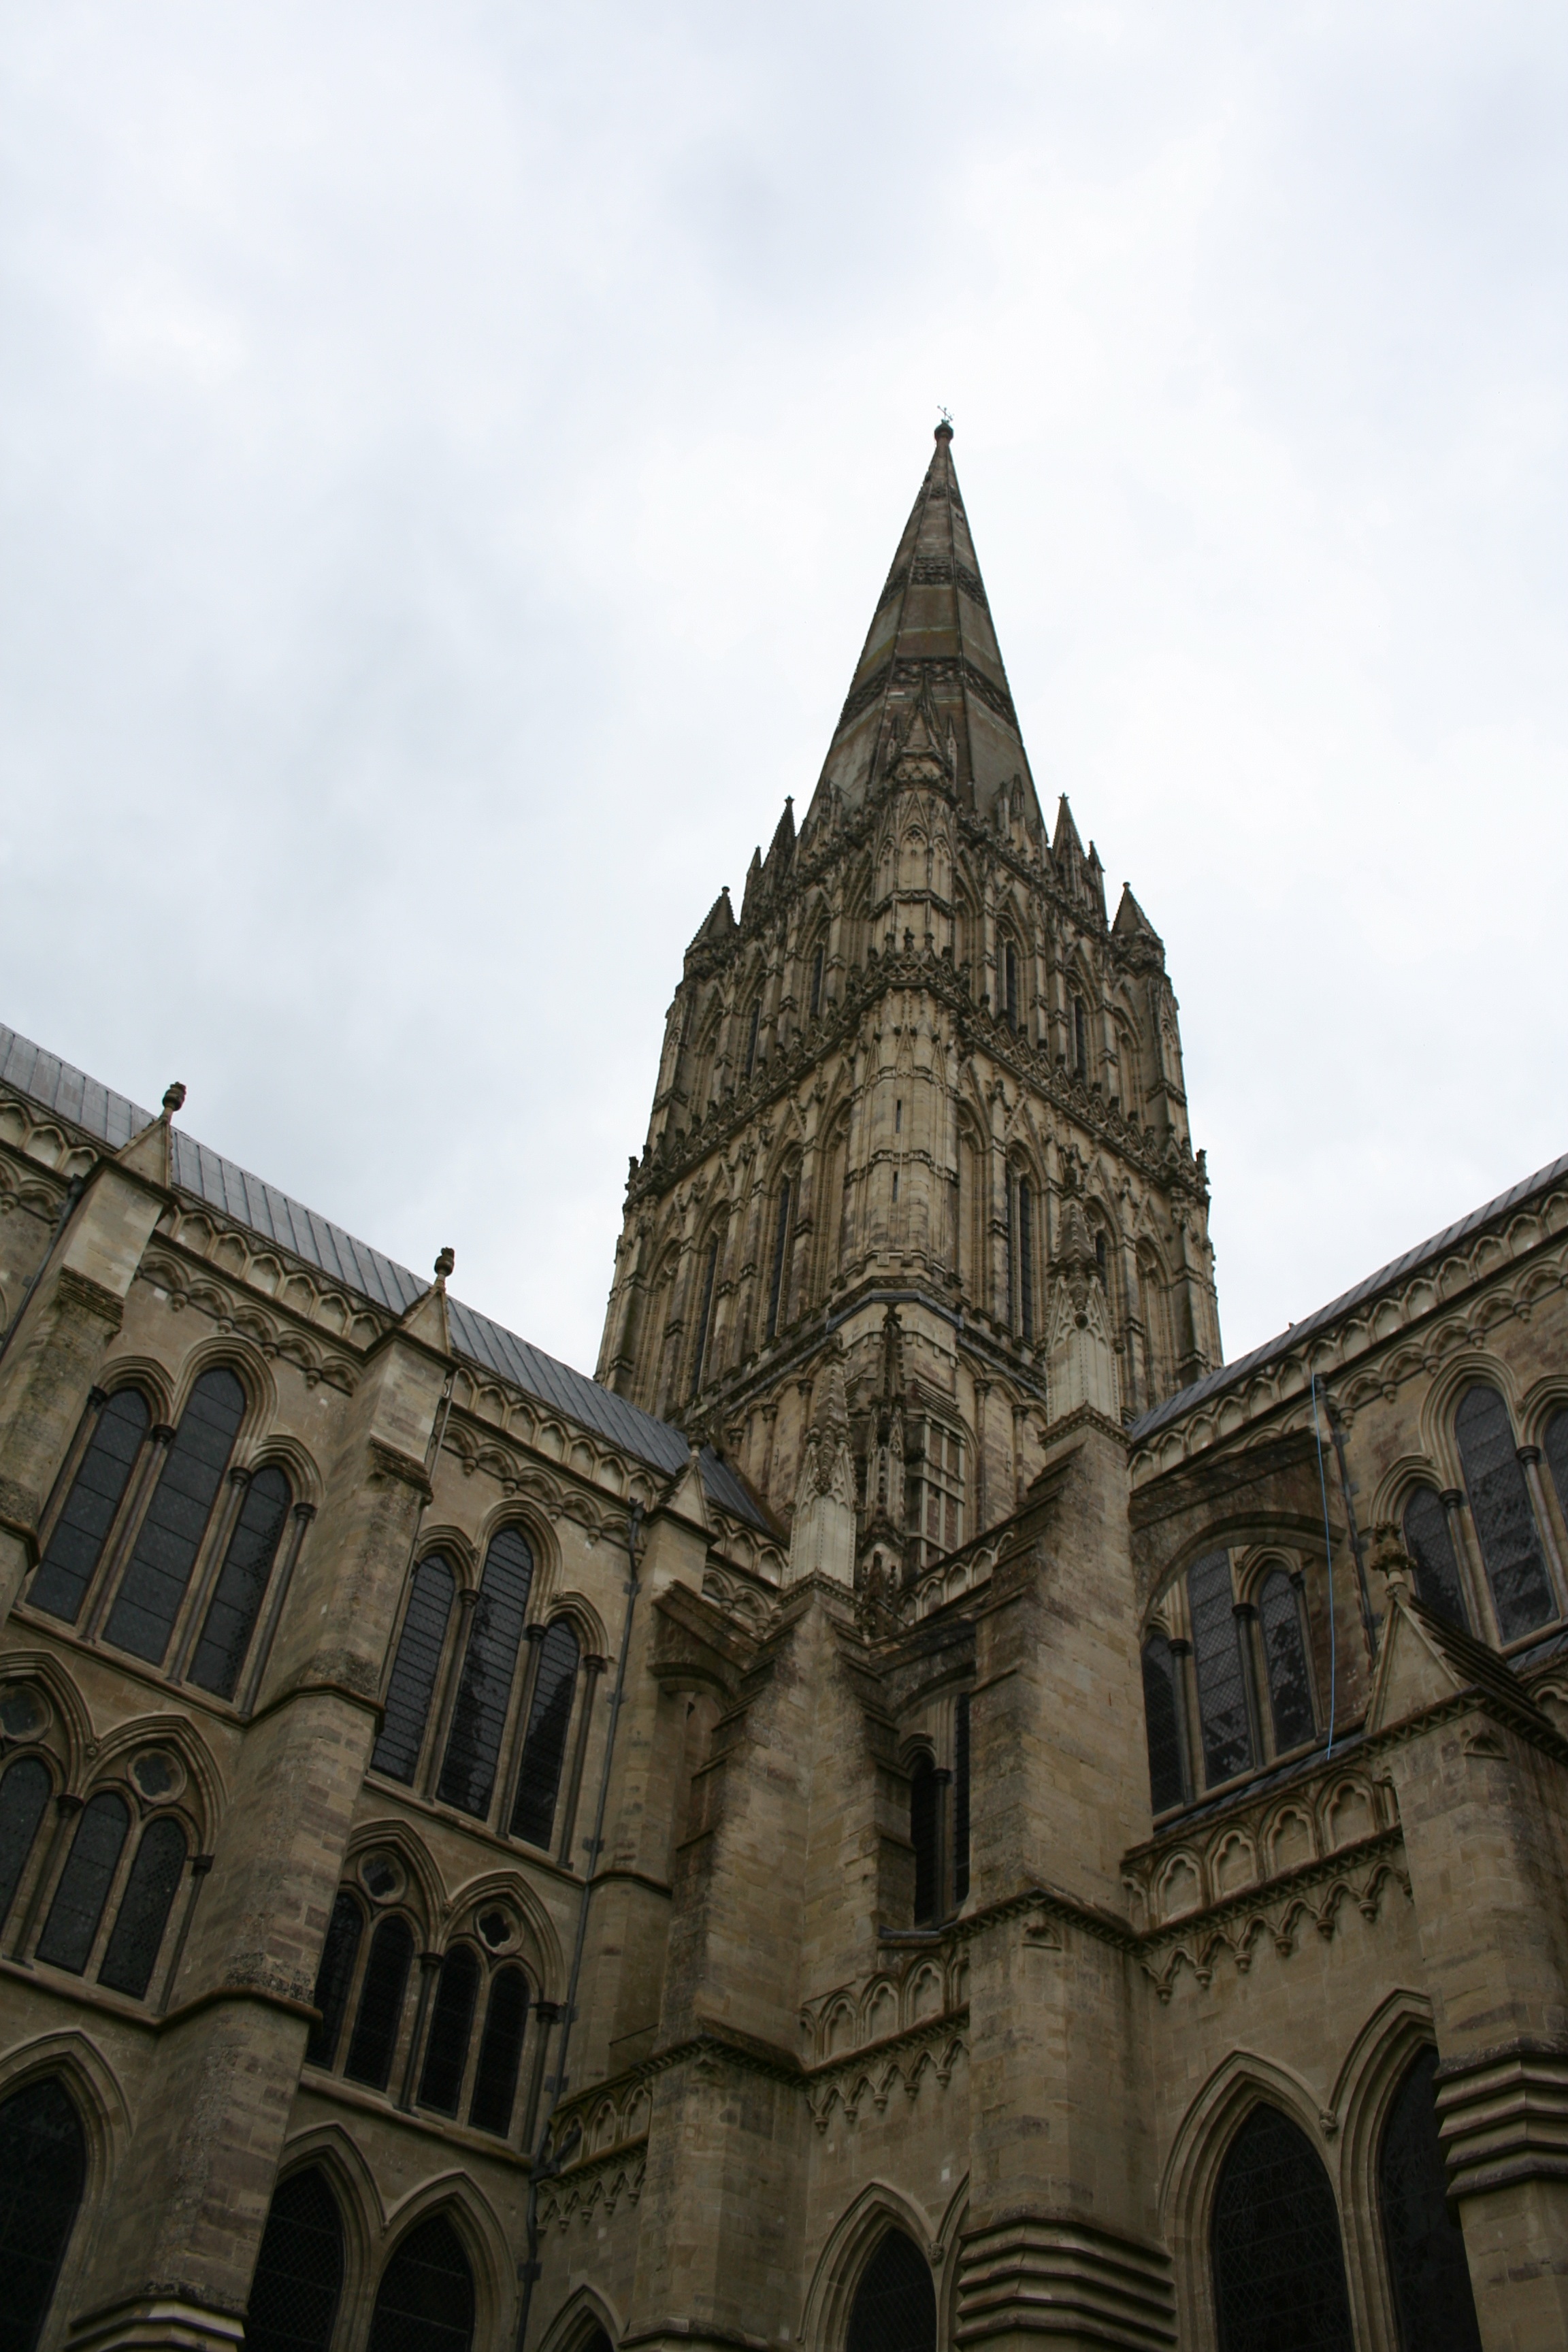
grass, architecture, building, stone, monument, ancient, landmark, facade, church, cathedral, exterior, historic, christian, tourism, gothic, place of worship, outdoors, england, sculpture, religious, medieval, spire, saint, christianity, famous, anglican, britain, basilica, carving, god, salisbury, gothic architecture